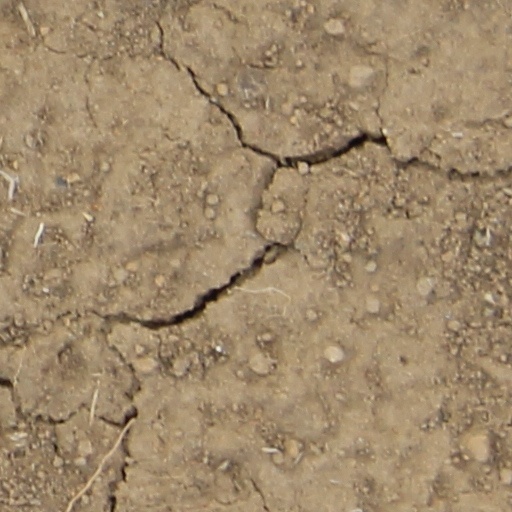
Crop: wheat